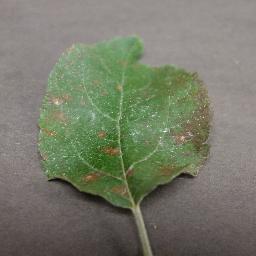
Label: Apple___Cedar_apple_rust